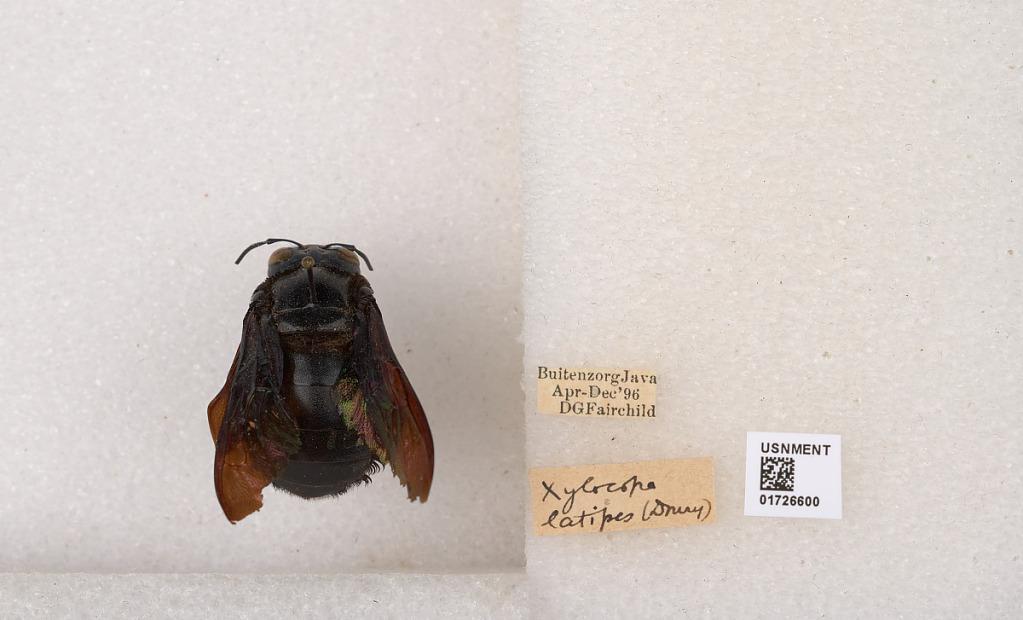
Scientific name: Xylocopa (Mesotrichia) latipes (Drury)
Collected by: D. Fairchild
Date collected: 1996-4-1
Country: Indonesia
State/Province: West Java
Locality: Buitenzorg